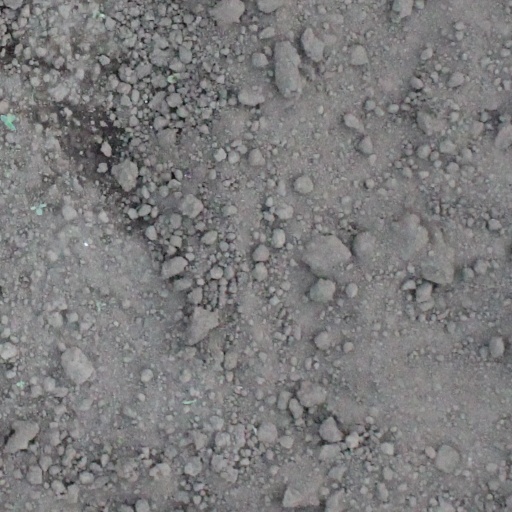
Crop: soybean